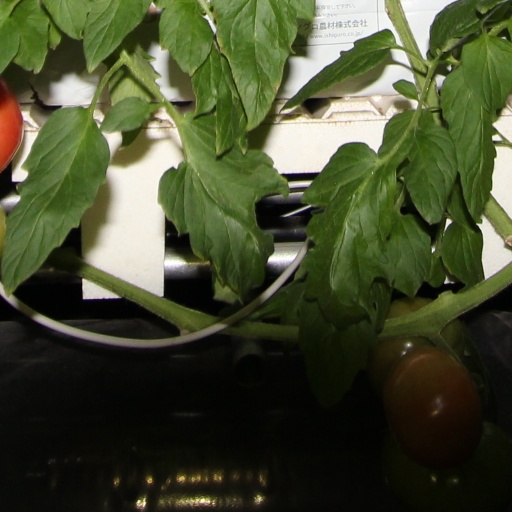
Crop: tomato